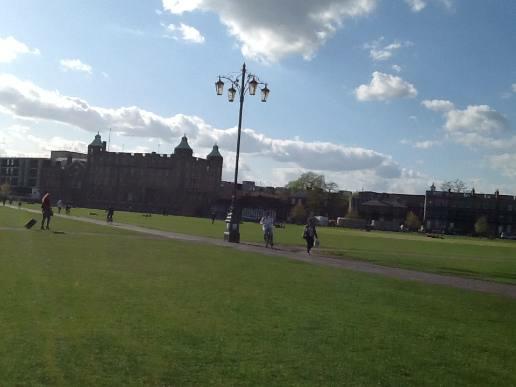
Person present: No